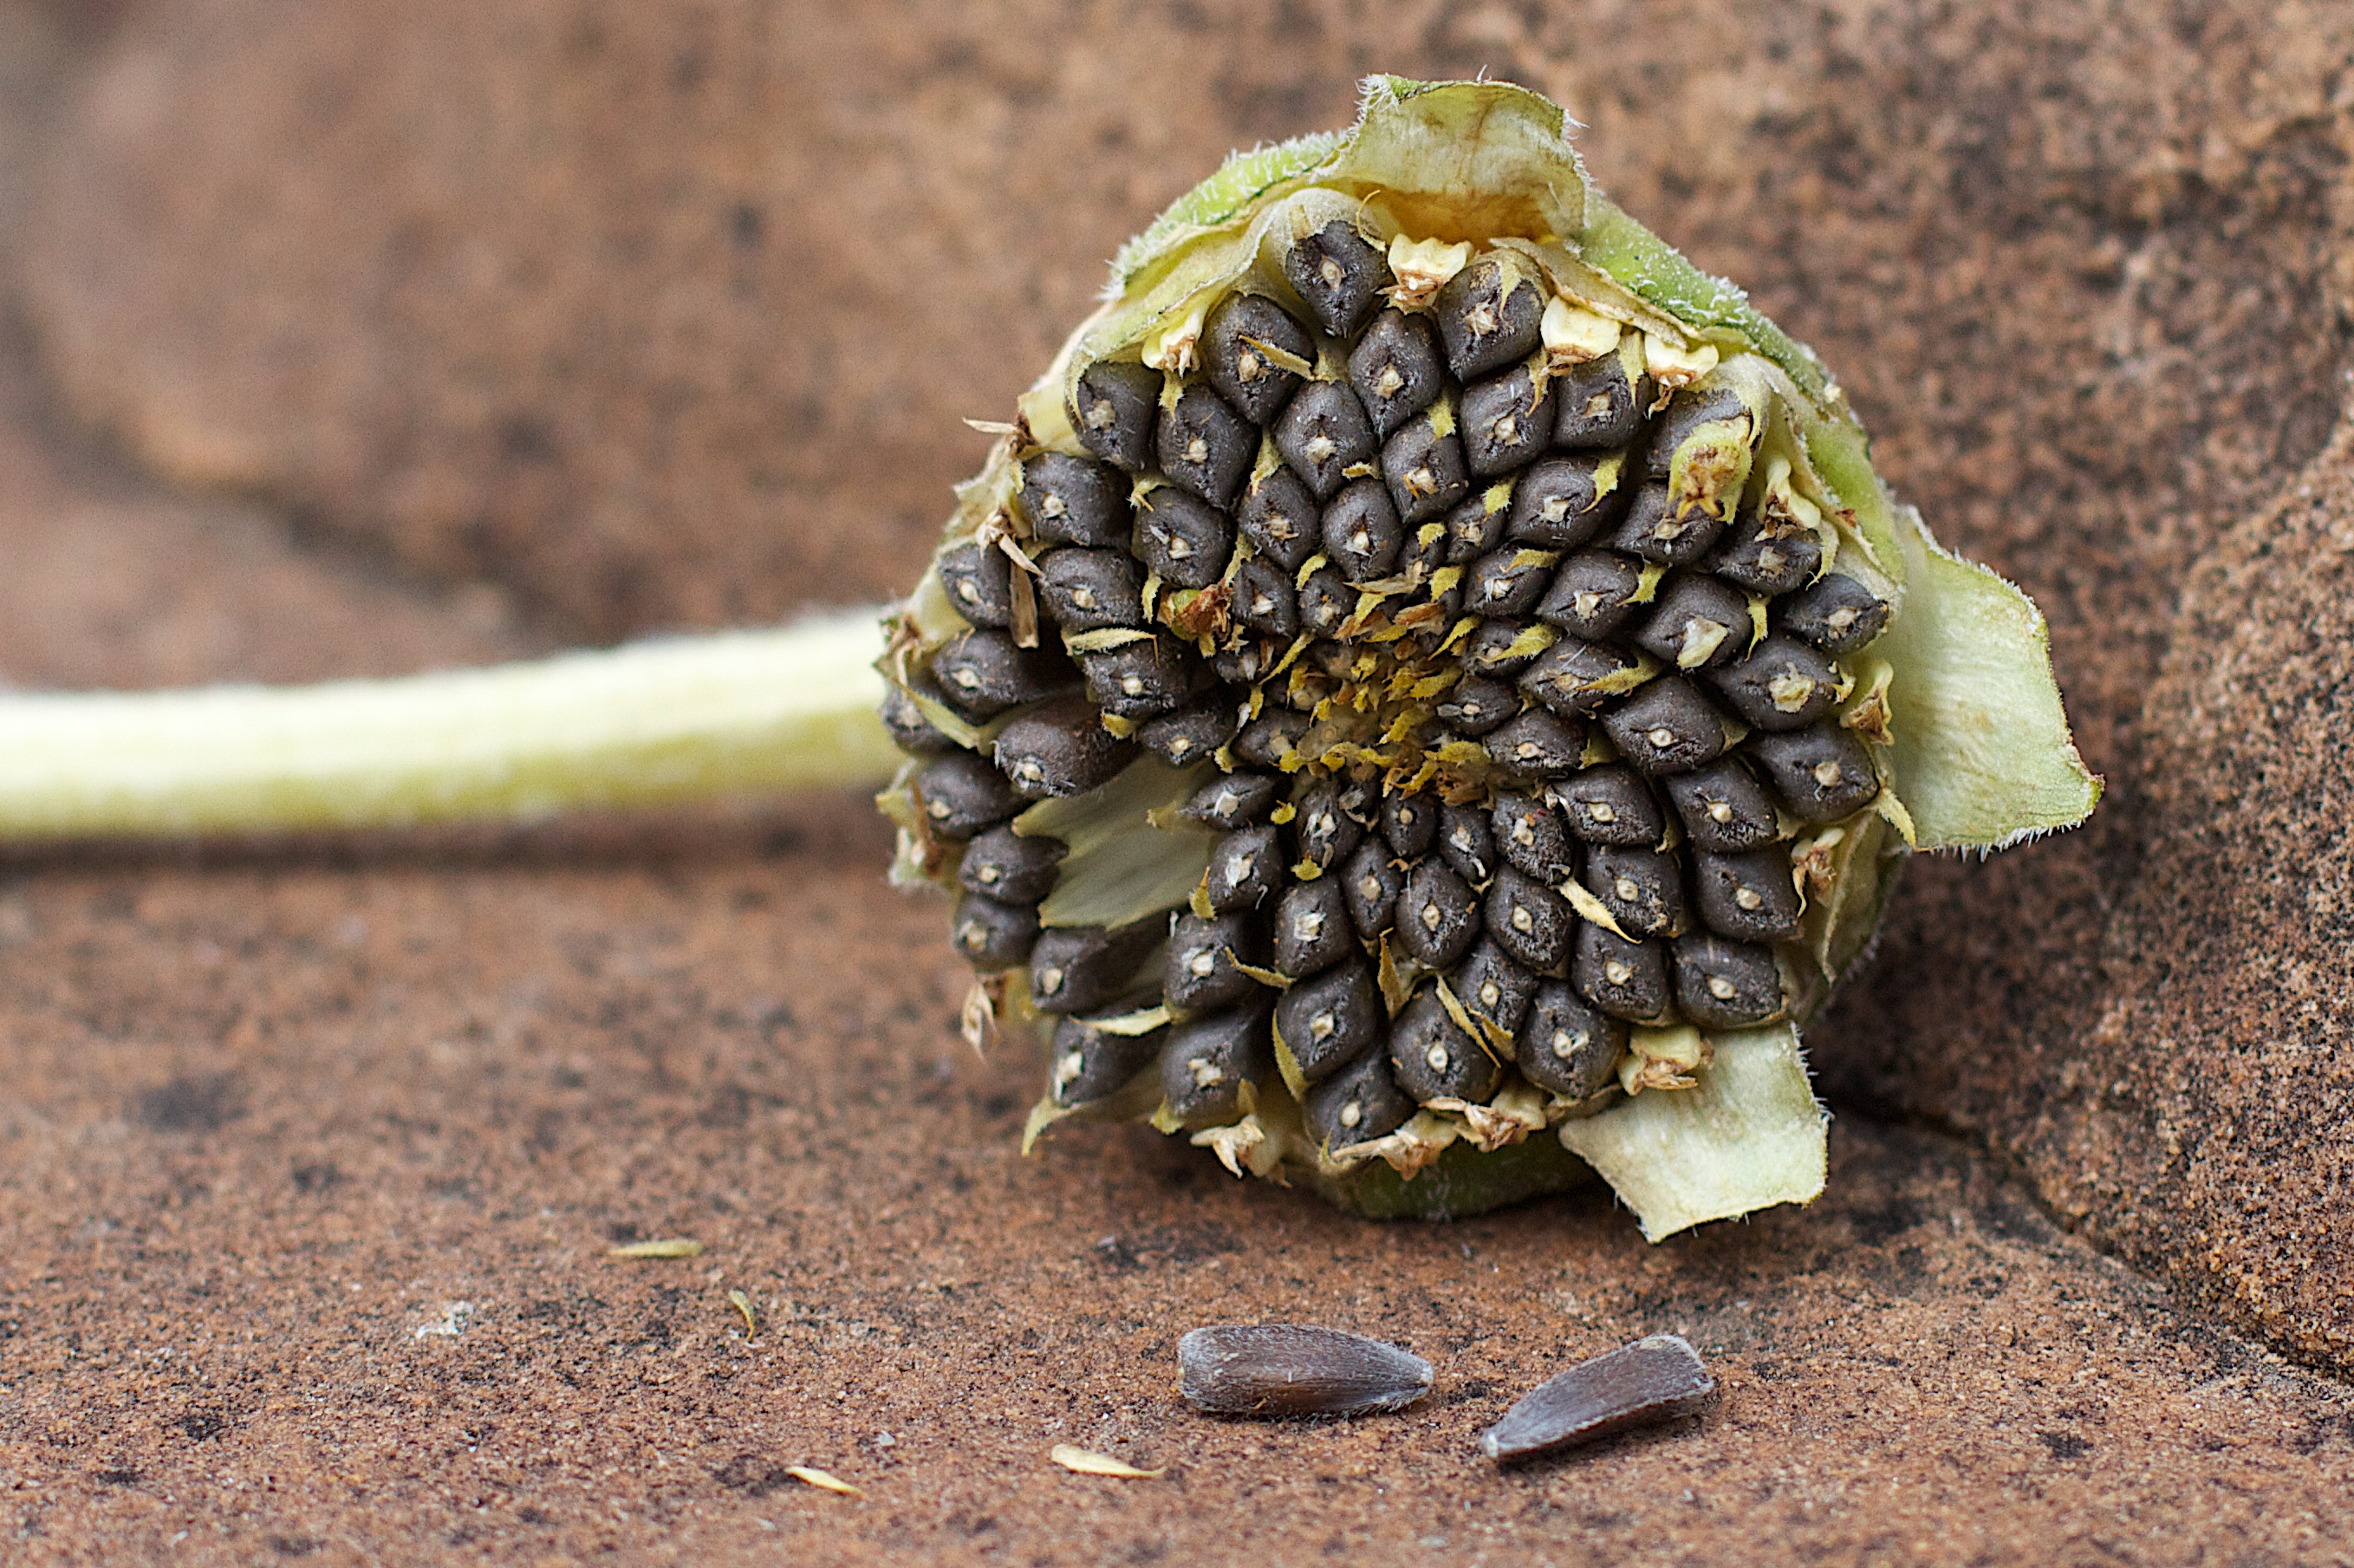
tree, plant, leaf, seed, flower, wildlife, food, green, produce, turtle, reptile, flora, sunflower, tortoise, carving, seedforward, macro photography, conifer cone